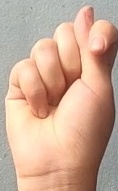
ASL sign: T